Horatio Bottomley

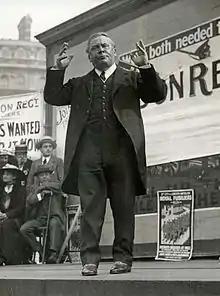
Bottomley addressing a WWI recruiting rally in Trafalgar Square, London, September 1915

Horatio William Bottomley (23 March 1860 – 26 May 1933) was an English financier, journalist, editor, newspaper proprietor, swindler, and Member of Parliament. He is best known for his editorship of the popular magazine "John Bull", and for his nationalistic oratory during the First World War. His career came to a sudden end when, in 1922, he was convicted of fraud and sentenced to seven years' imprisonment.